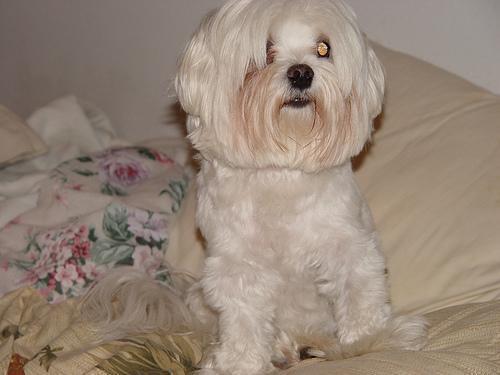
Maltese_dog